Son of the Morning Star (film)

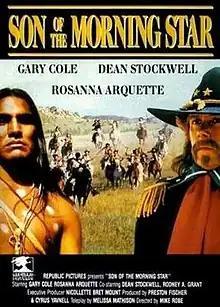

Son of the Morning Star is a 1991 American two-part Western television miniseries released by Chrysalis based on Evan S. Connell's best-selling 1984 book of the same name. It starred Gary Cole (George Armstrong Custer) and featured Dean Stockwell (General Philip Sheridan), Rosanna Arquette (Elizabeth Custer), Rodney A. Grant (Crazy Horse), Nick Ramus (Red Cloud), Buffy Sainte-Marie (voice of Kate Bighead), and Floyd Red Crow Westerman (Sitting Bull).